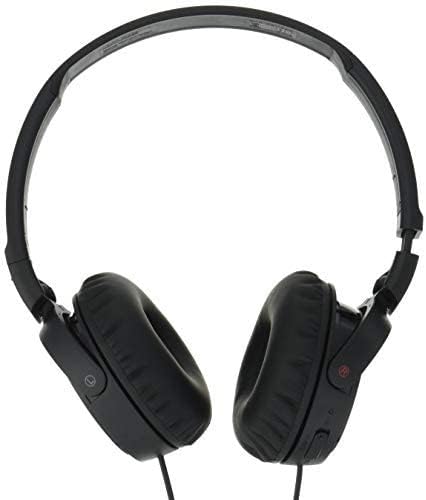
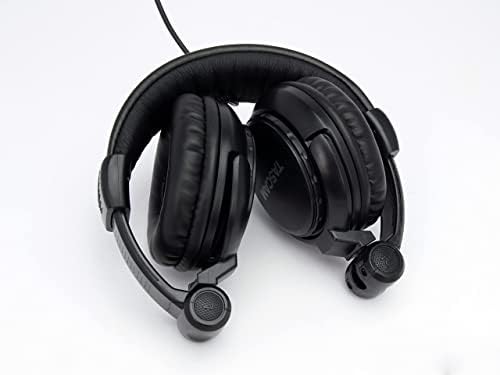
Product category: headphones
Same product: no